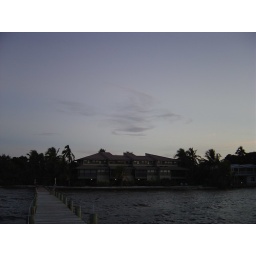
faint clouds in shape of bird in flight